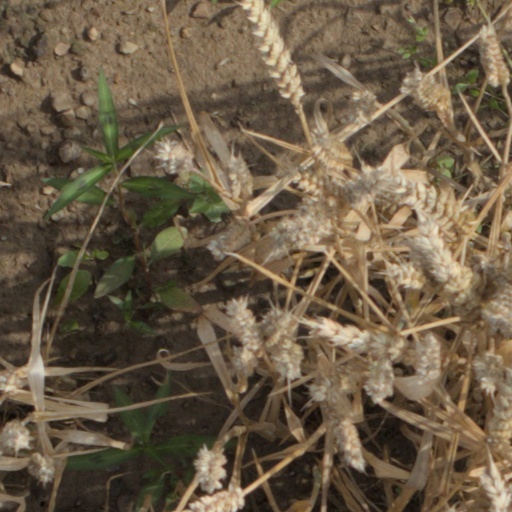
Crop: wheat